Renewable energy in Russia

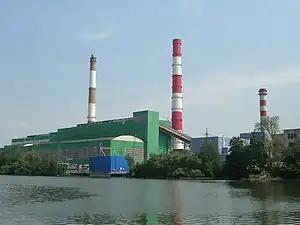
Shatura Power Station has the largest peat power capacity in the world

Russia has many tidal energy resources at its disposal, although they are currently underdeveloped as well. The Kola Bay and Sea of Okhotsk alone could produce 100 GW with tidal power stations, and the national energy potential from tidal energy can compete with current total energy production. The currently active Kislaya Guba Tidal Power Station is the largest tidal power facility in Russia and has the fourth largest capacity (1.7 MW) among the world's tidal power plants.